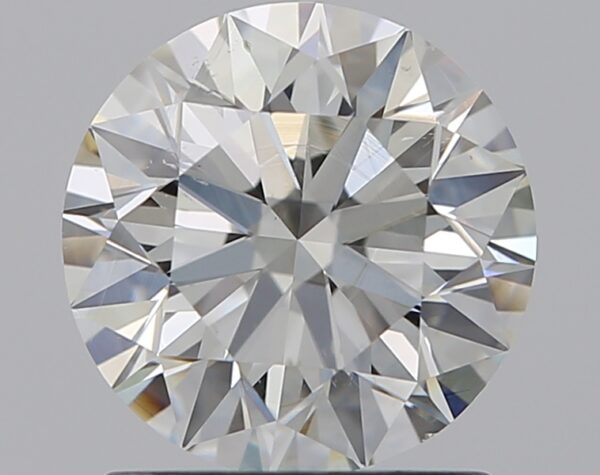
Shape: round
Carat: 1.2
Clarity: SI1
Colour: F
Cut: EX
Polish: EX
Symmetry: EX
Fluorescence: ST
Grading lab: GIA
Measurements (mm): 6.75 x 6.77 x 4.22